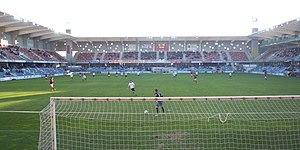
Le stade municipal de Pasarón est un stade de football situé à Pontevedra. Le club du Pontevedra CF utilise le stade. Il peut accueillir 12 000 spectateurs.